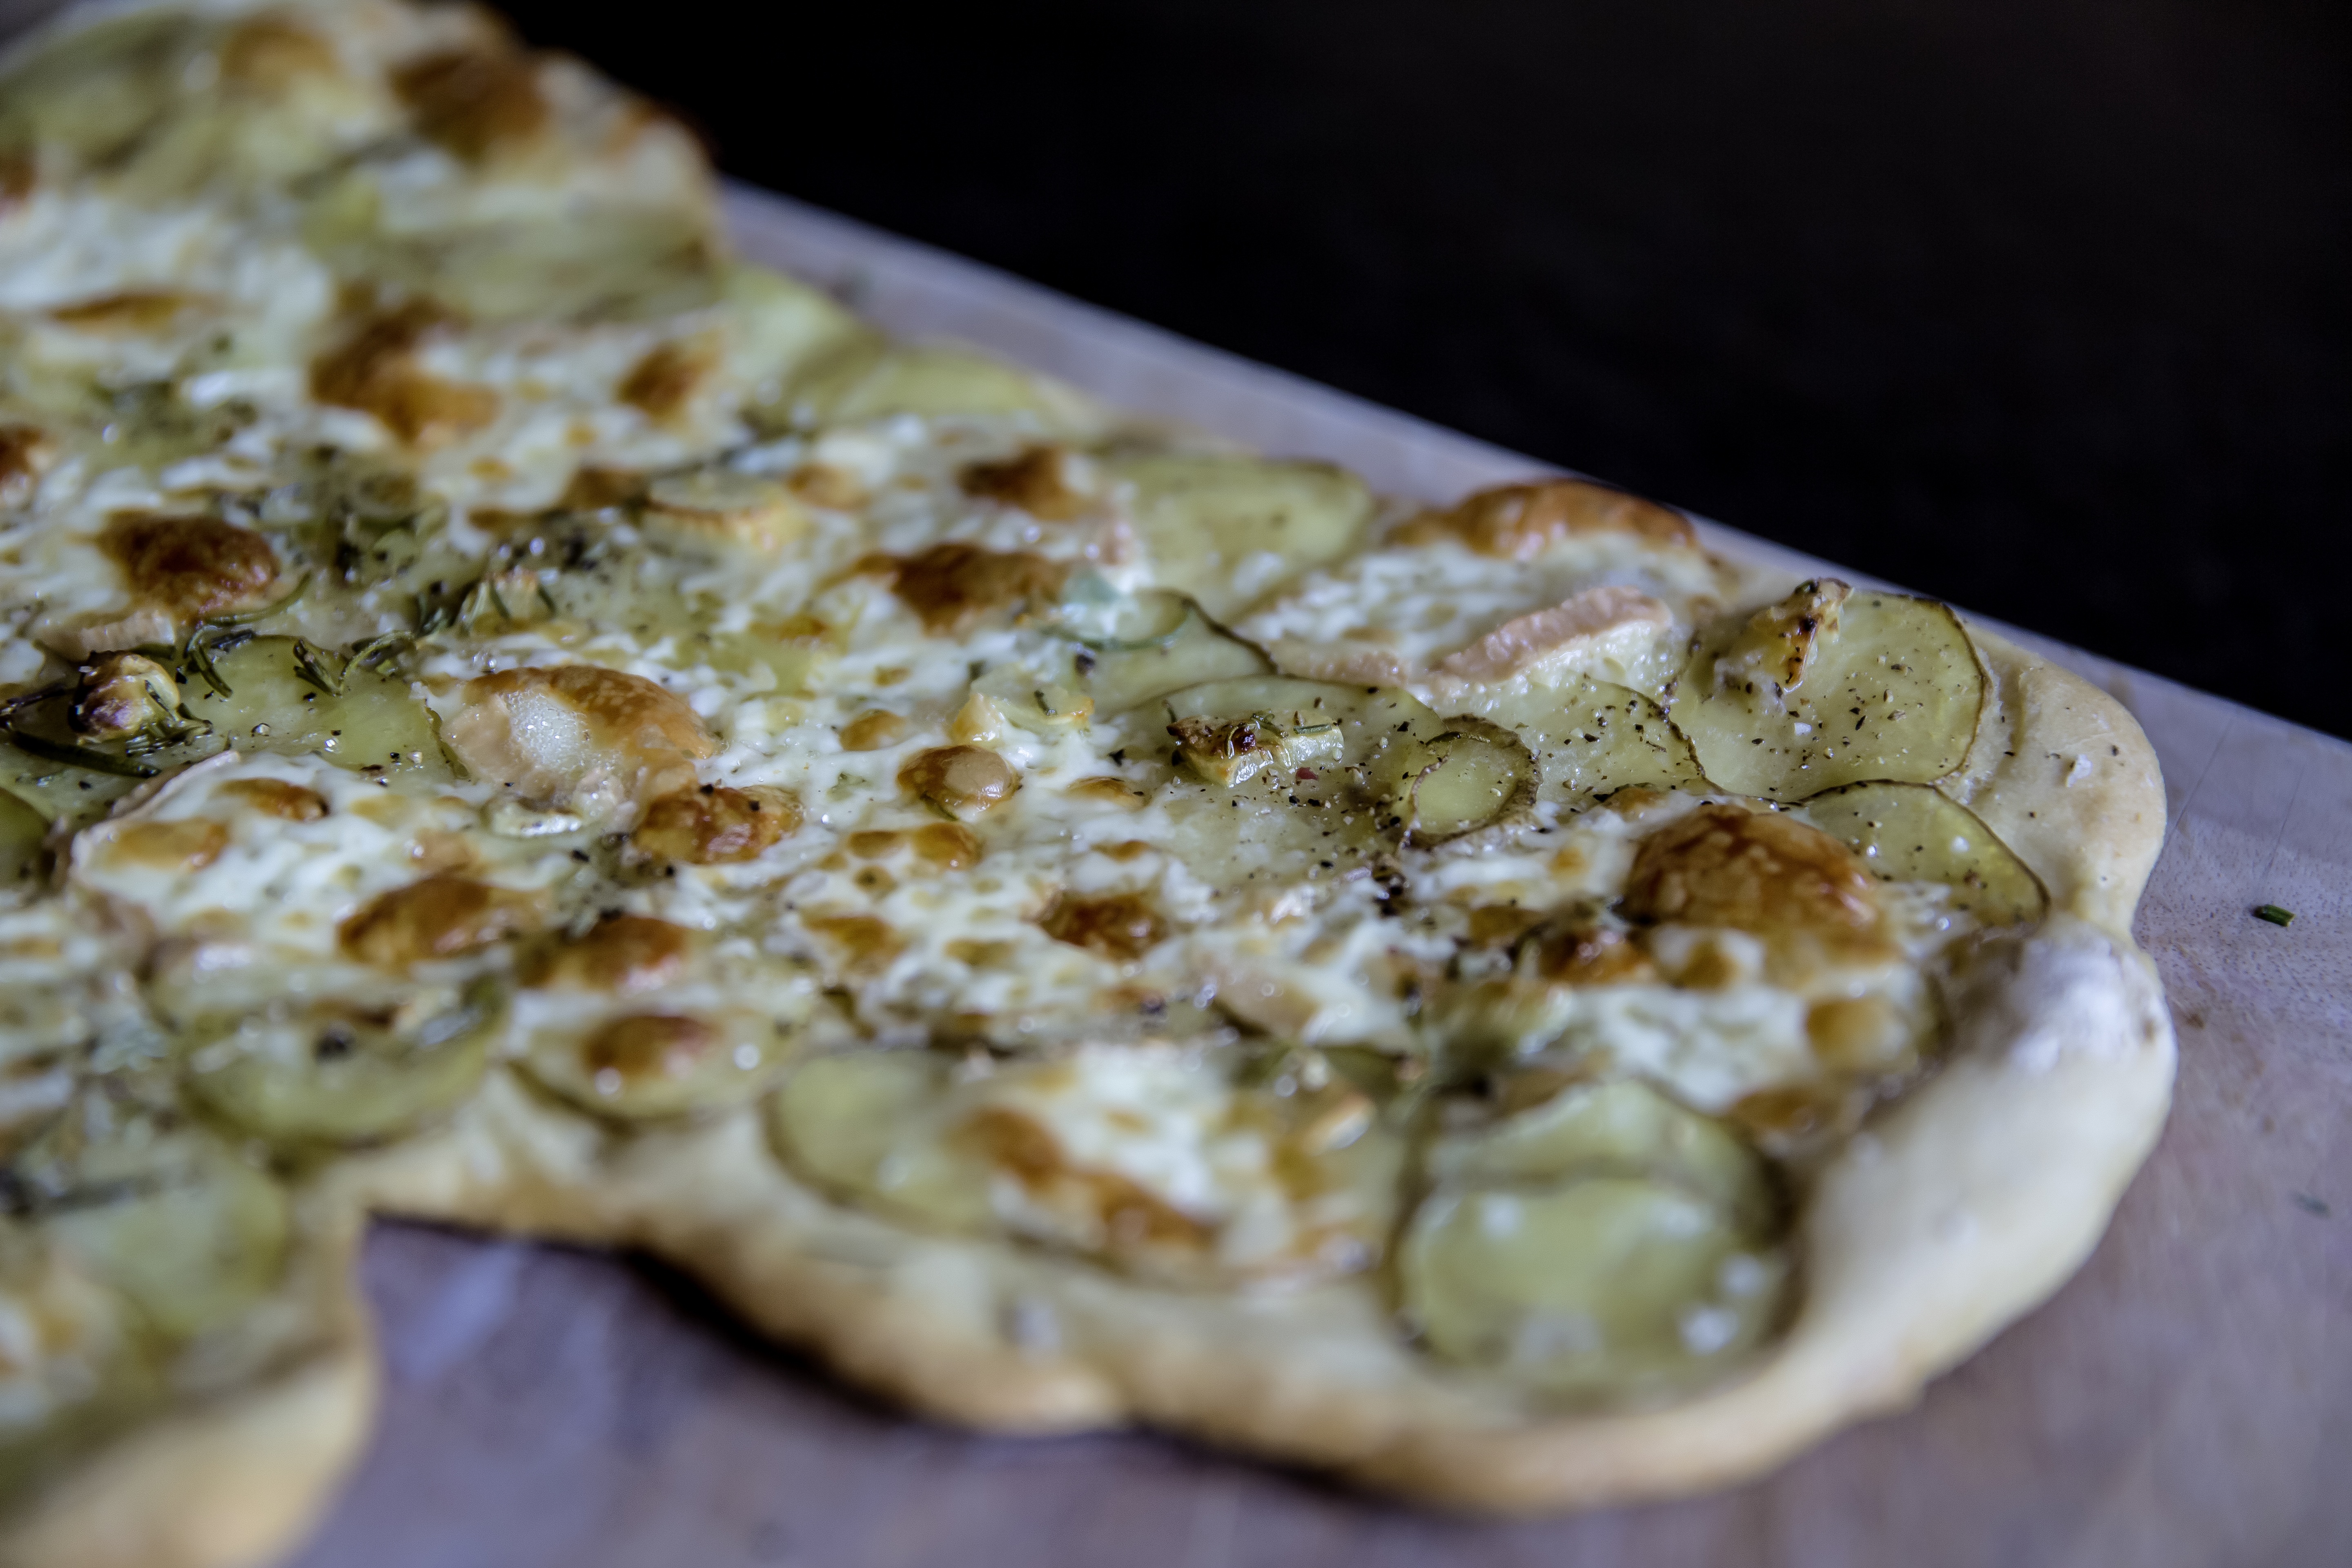
dish, meal, food, produce, vegetable, plate, italy, breakfast, gourmet, dessert, eat, lunch, cuisine, onion, dough, pizza, cheese, baked, bake, nutrition, tasty, vegetarian, quiche, oven, crispy, italian, benefit from, potatoes, carbohydrates, baked goods, discs, italian food, tarte flamb e, european food